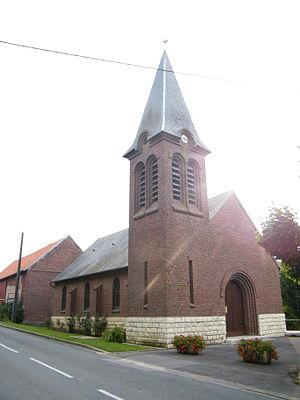
Eglise.